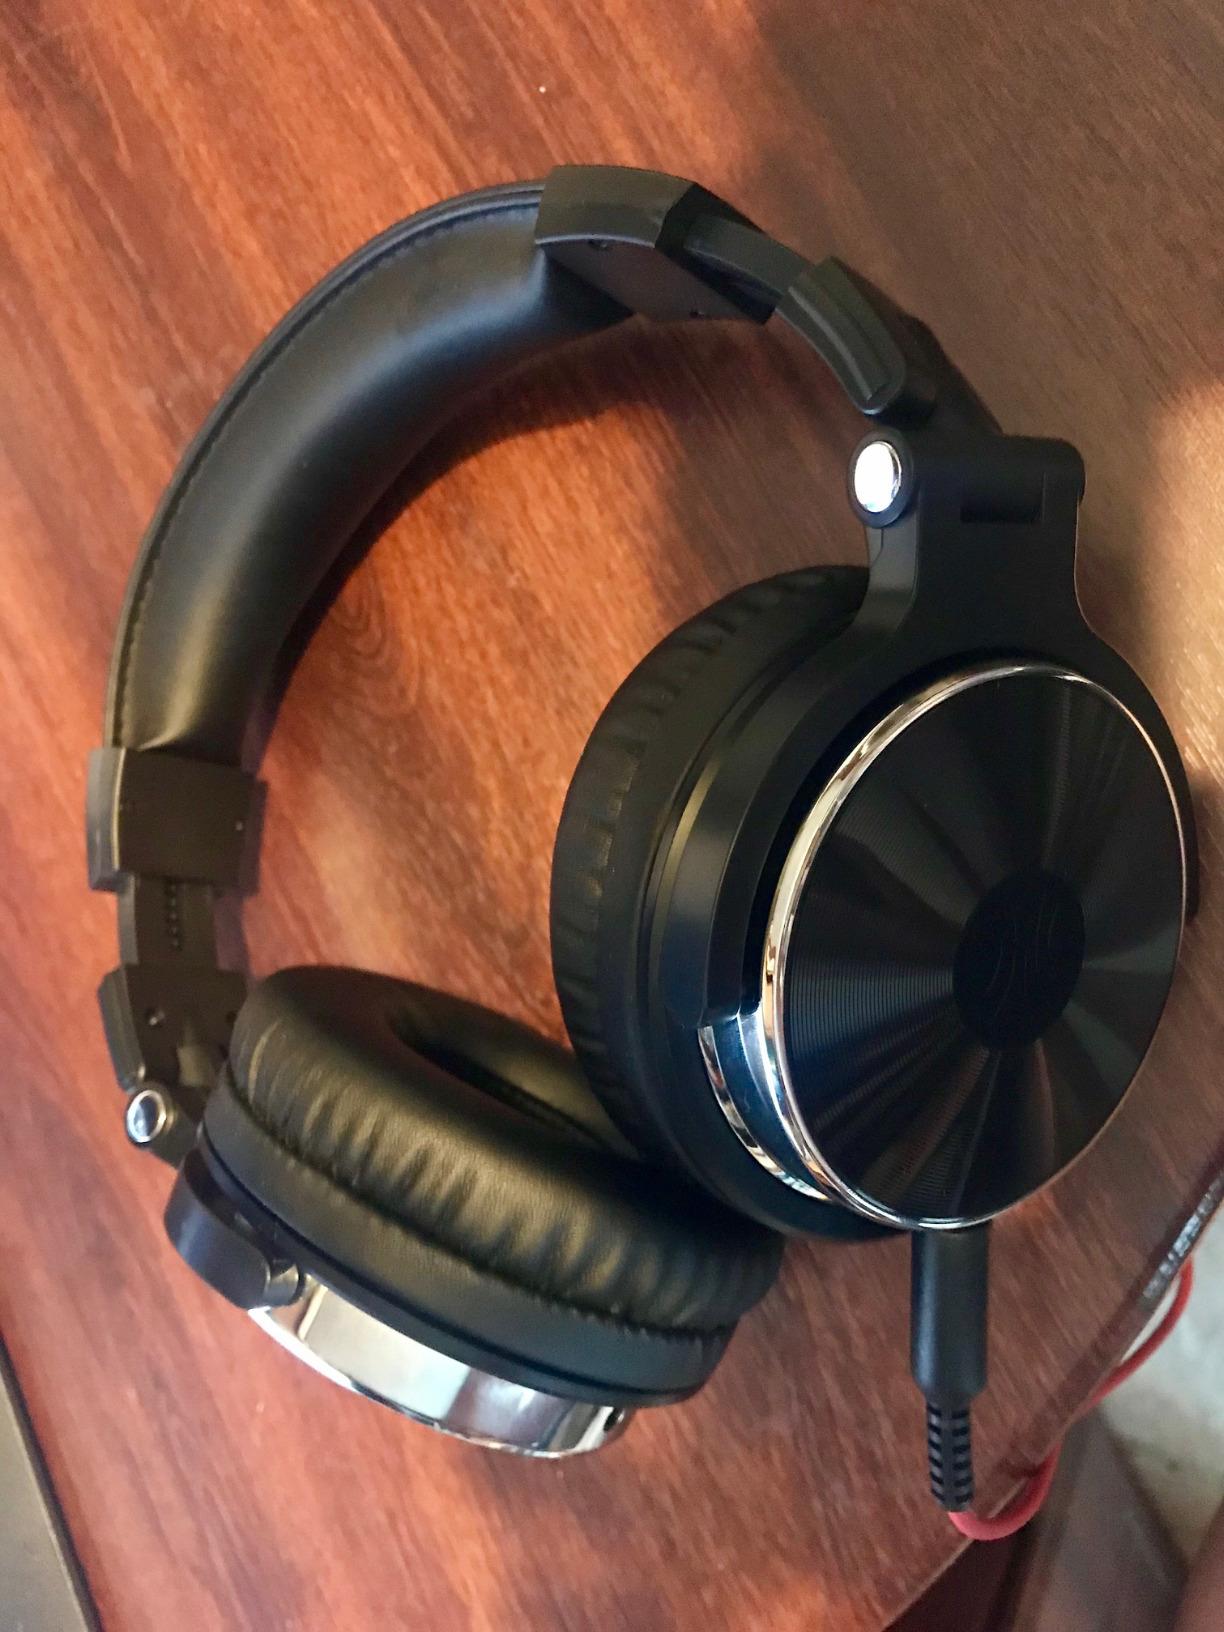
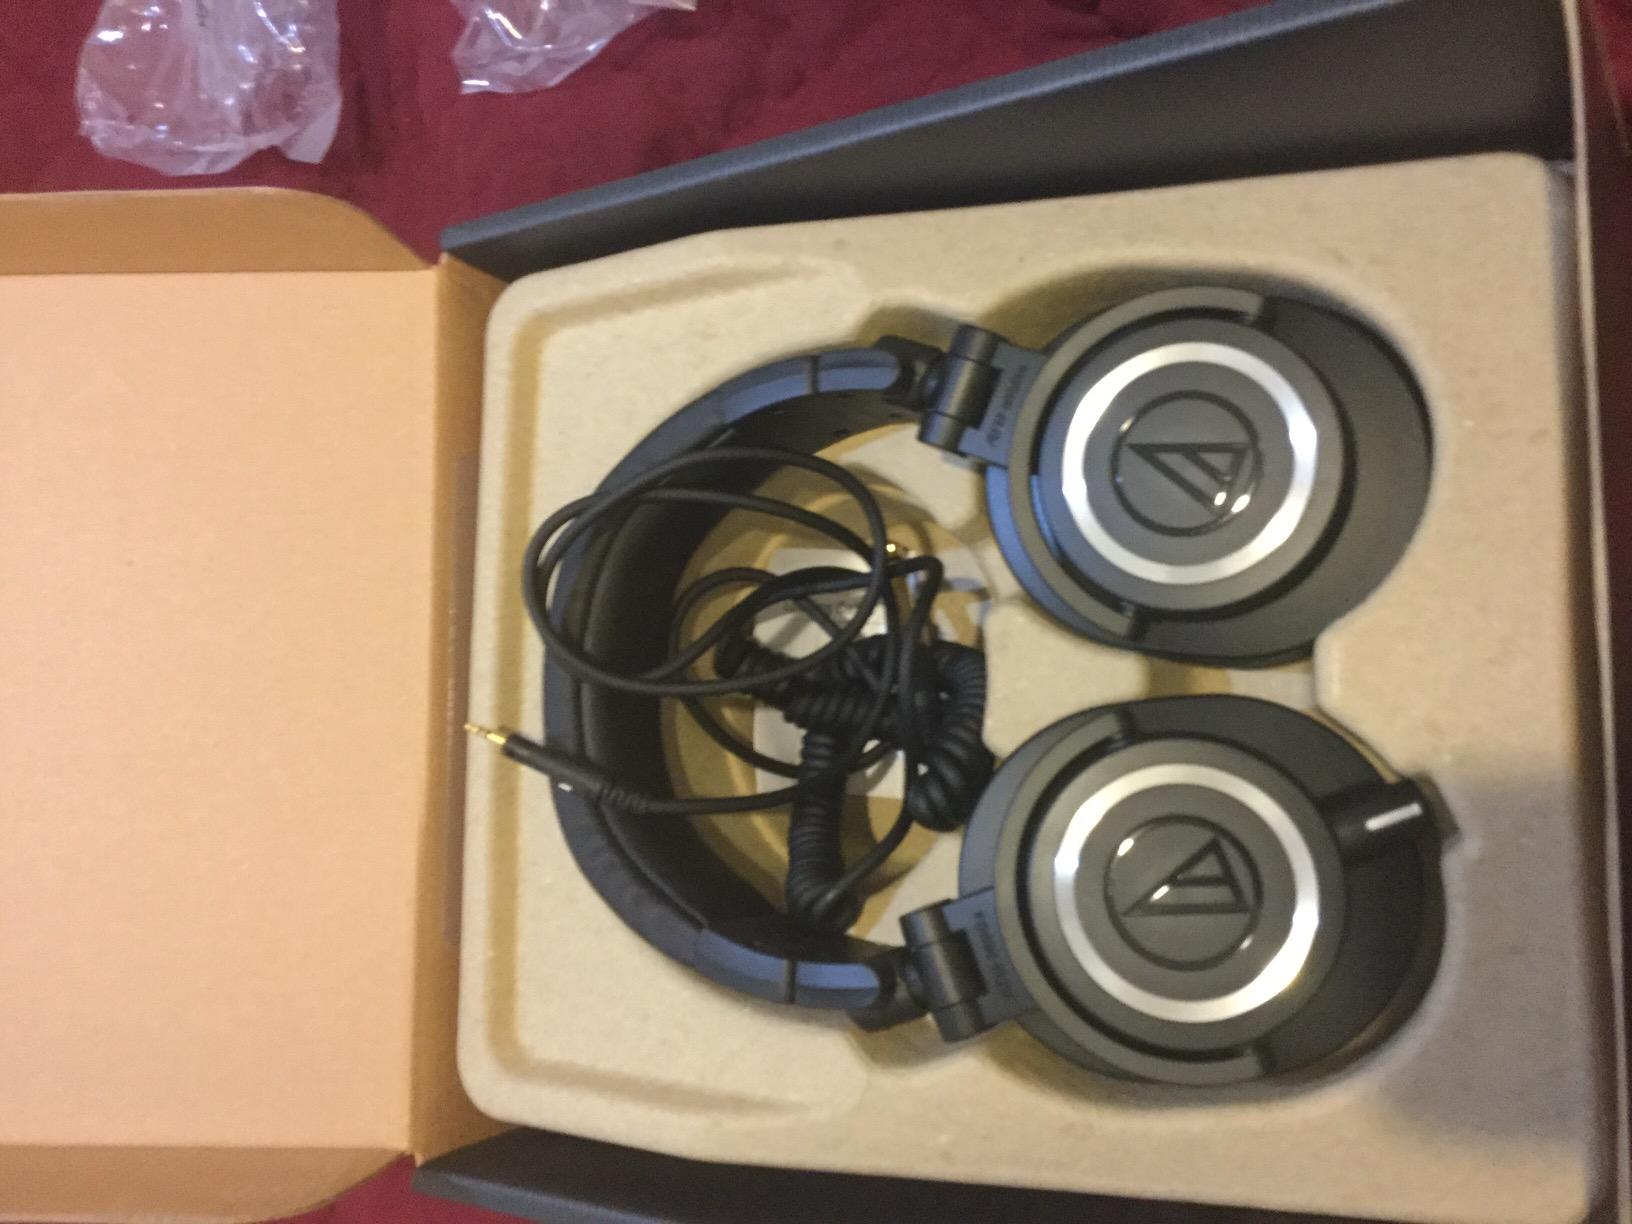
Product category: headphones
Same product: no